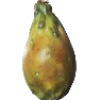
Label: Cactus fruit 1